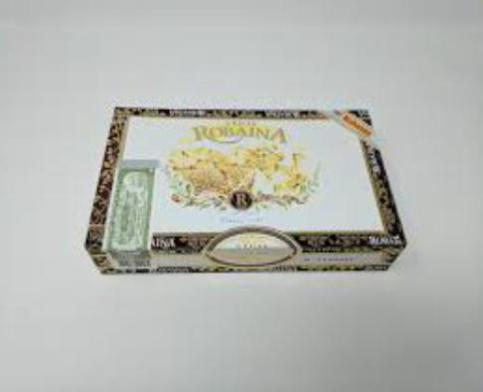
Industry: Necessities